Zip.ca

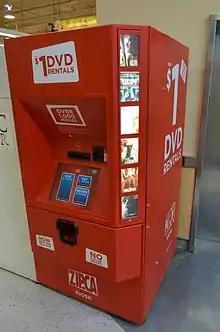
Zip.ca DVD Rental Kiosk

Zip.ca was an online DVD rental and movie rental kiosk company operating in Canada. It had a database of over 82,000 unique titles.